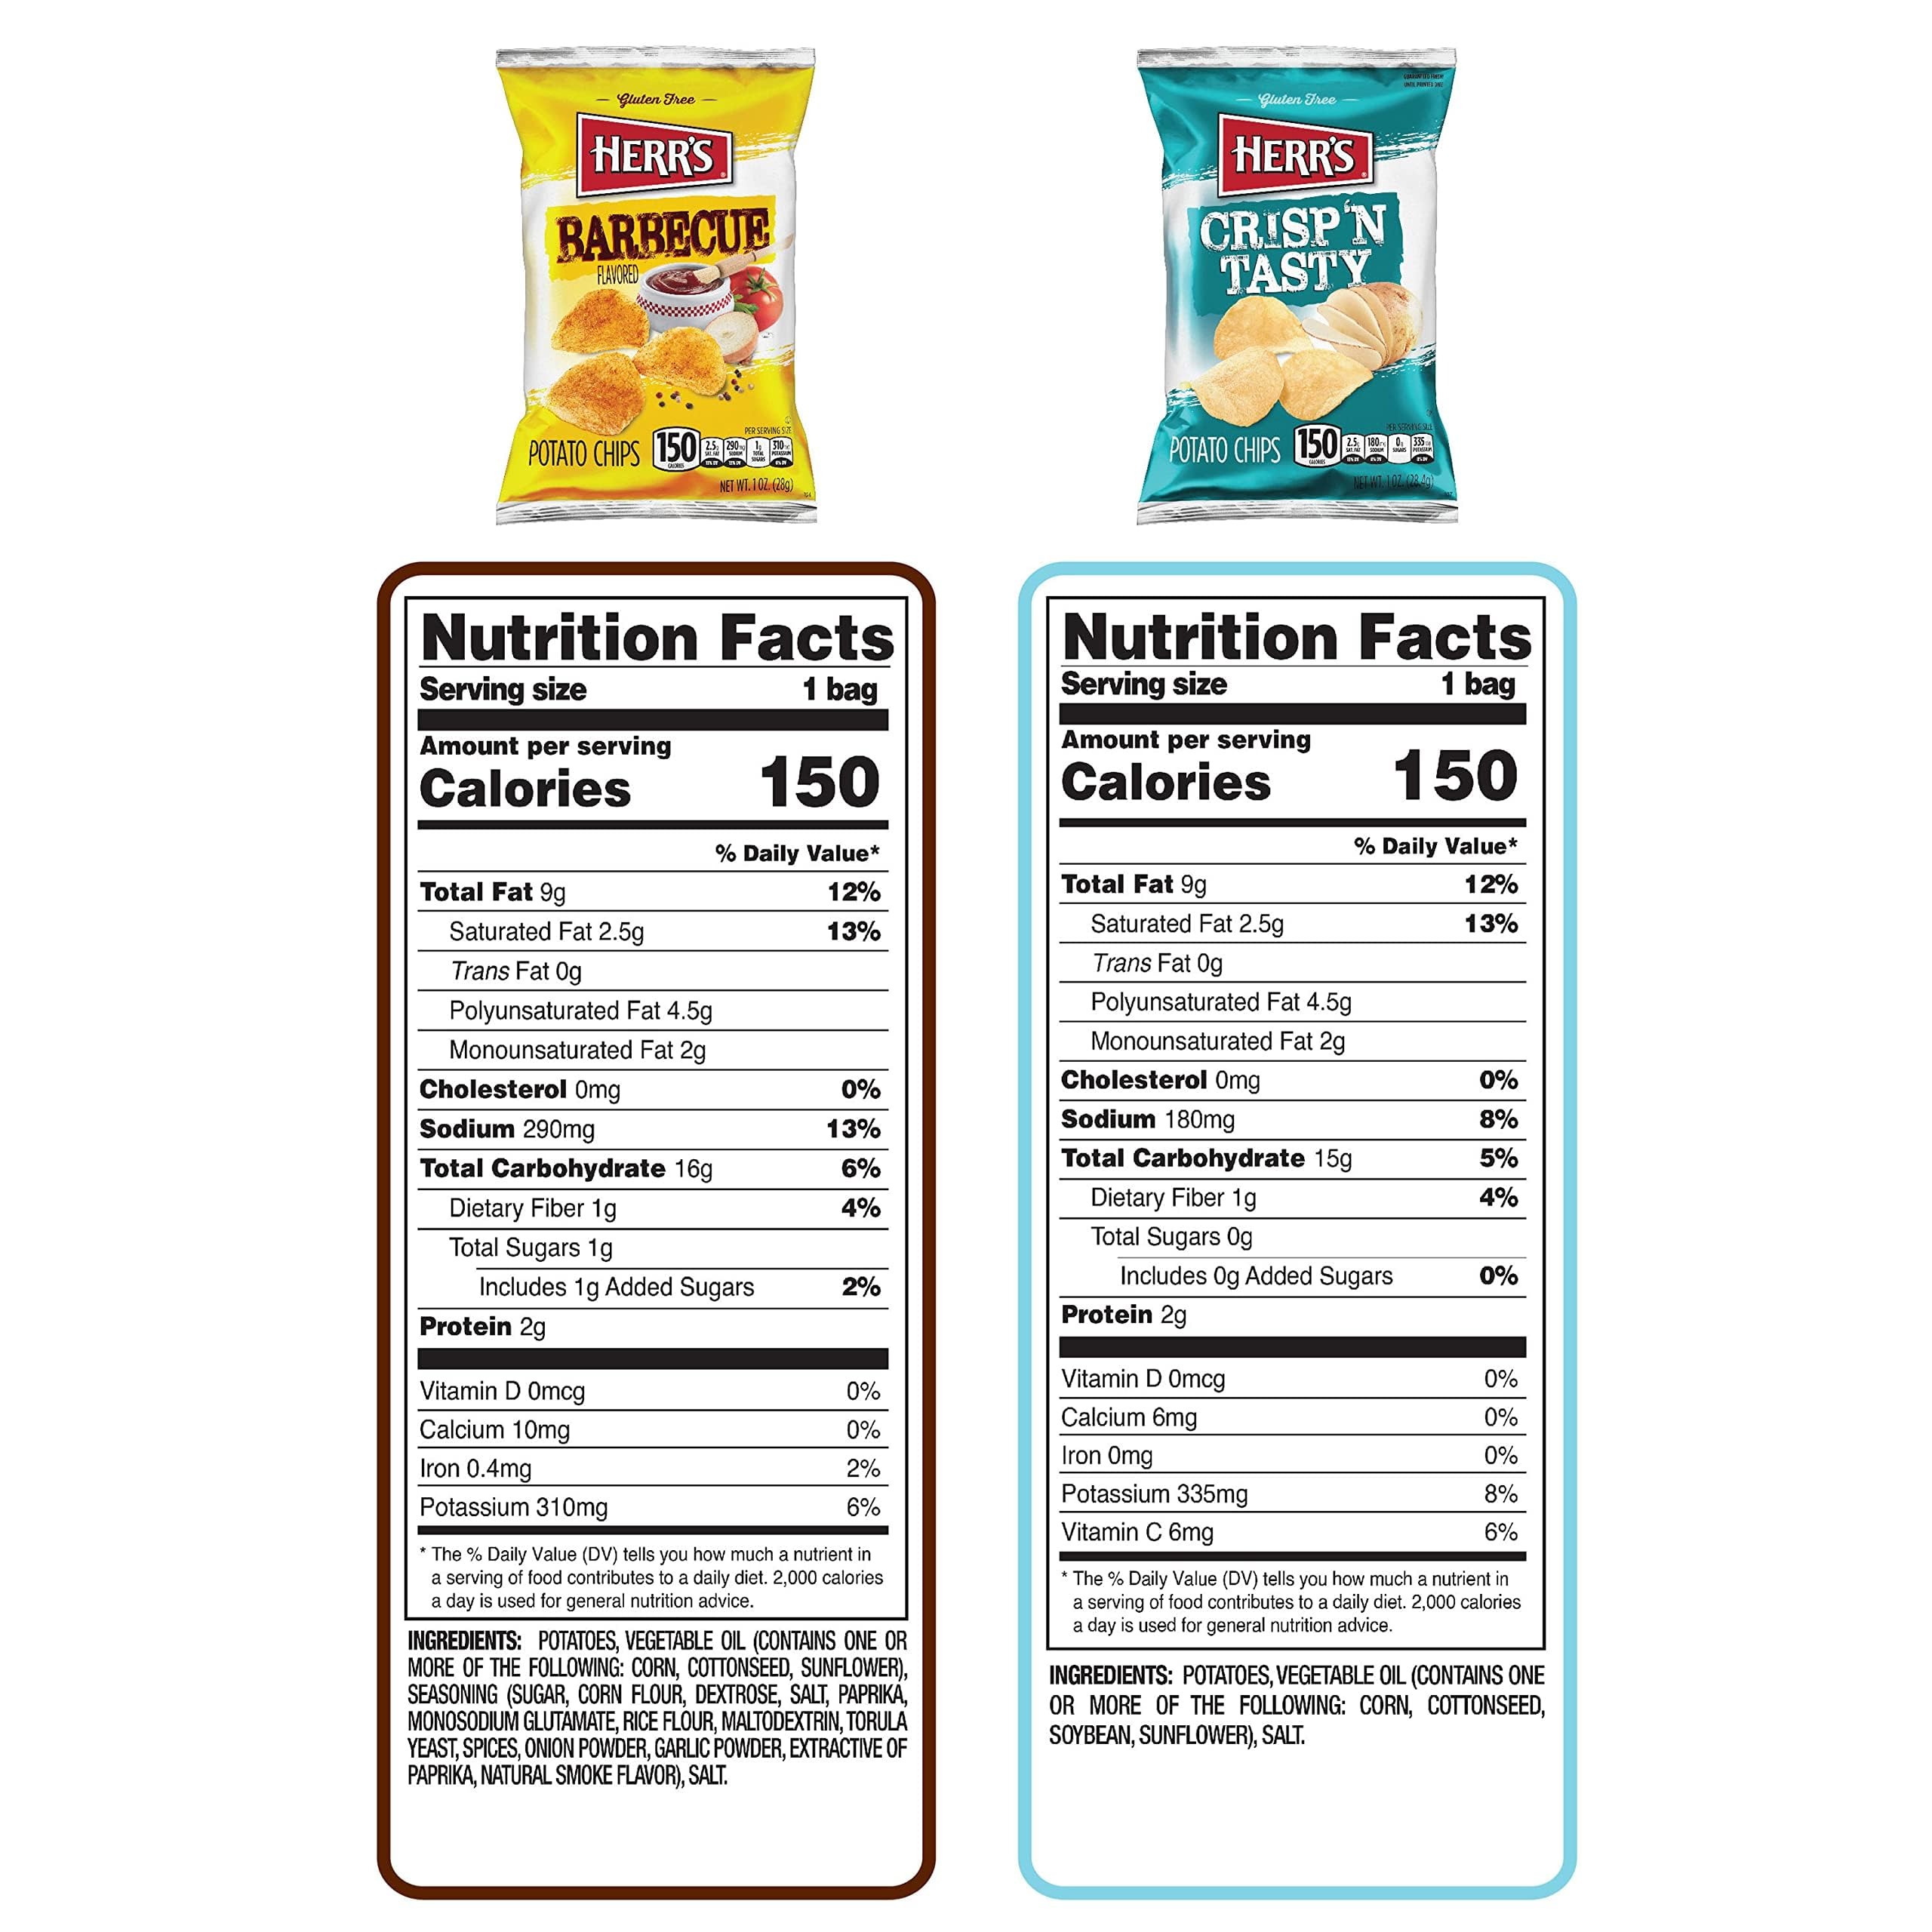
Item Name: Herr’s Potato Chips, Variety Pack, Gluten Free Snacks, 1oz Bag (36 Count)
Bullet Point 1: Find all of your favorite, delicious Herr’s Potato Chips flavors in one convenient chips variety pack; A mix of regular and seasoned potato chips
Bullet Point 2: Crisp, tasty, and timeless selection of potato chips made from premium potatoes, cooked to a golden crisp with the perfect touch of seasoning
Bullet Point 3: Gluten free; 150 calories per 1oz serving; Sour Cream and Onion Flavor and Salt and Vinegar Flavor contain milk ingredients and are Kosher Dairy; Honey BBQ Flavor, Barbecue Flavor and Crisp ‘N Tasty are Kosher Pareve
Bullet Point 4: Family favorite snack food adults and kids love; Flavors pair perfectly with your favorite dips or sandwiches; Grab-and-go bags are great for travel, even if it’s just around town
Bullet Point 5: Includes 36, 1-ounce bags of Herr’s Potato Chips in Honey BBQ Flavor, Salt and Vinegar Flavor, Crisp ‘N Tasty, Barbecue Flavor, and Sour Cream and Onion Flavor
Bullet Point 6: Shelf life of 45-60 days
Product Description: You’ll find the flavors everyone craves inside Herr’s Potato Chips Variety Pack. Includes 36, 1-ounce bags in a mix of flavors from Honey BBQ, Salt and Vinegar, and Crisp ‘N Tasty, to Barbecue and Sour Cream and Onion. As a family-owned company since 1946, we’re committed to using only the finest ingredients. Every tasty bite begins with premium potatoes crafted into golden, crispy chips and seasoned to perfection. Make Herr’s Potato Chips your go-to gluten free snacks with a satisfying crunch. Stash these individual size bags in any backpack or school lunch box for the kids. Pass bags out for parties, sporting events, or office snacks. Whether you serve them for everyday occasions or life’s celebrations, this Herr’s Potato Chips Variety Pack is a pantry staple that’s sure to pack in the smiles.
Value: 36.0
Unit: Ounce

Price: 39.49